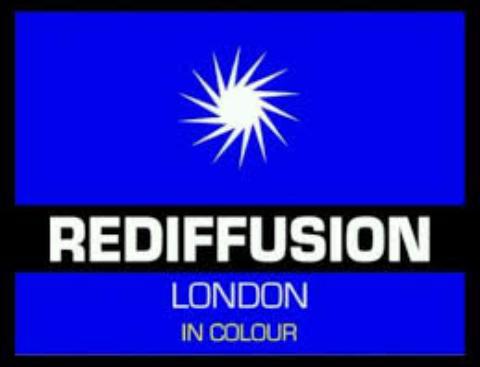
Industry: Electronic